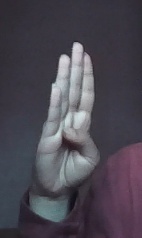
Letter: kaaf